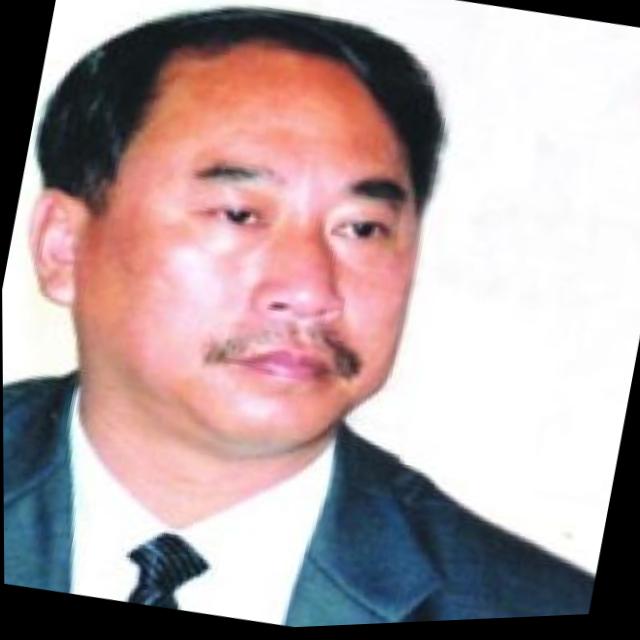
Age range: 45-64